Eddy Schepers

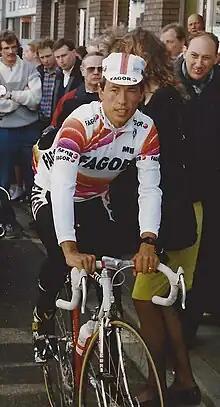
Schepers, c. 1988-89

Eddy Schepers (born 12 December 1955) is a Belgian former professional cyclist. He was a professional cyclist from 1978 to 1990 where he rode for many teams including C&A, Carrera and . He started out in the C&A cycling team of Belgian Eddy Merckx before riding for various teams. He competed in the individual road race event at the 1976 Summer Olympics.